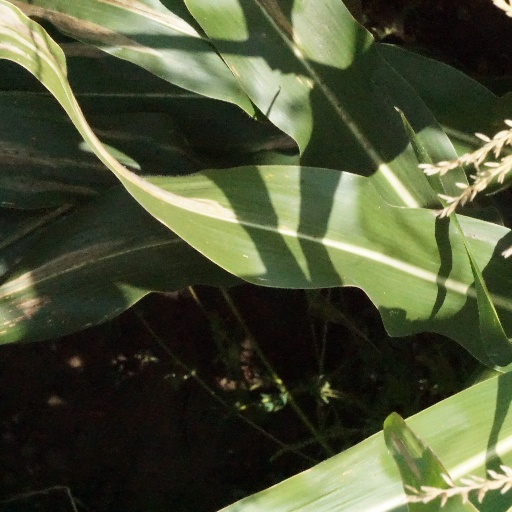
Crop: maize; corn